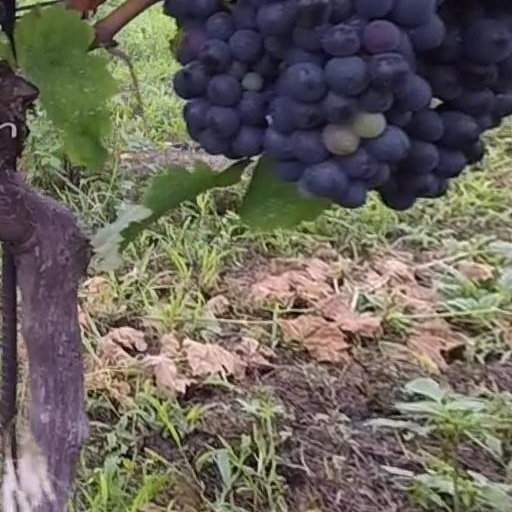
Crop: grape